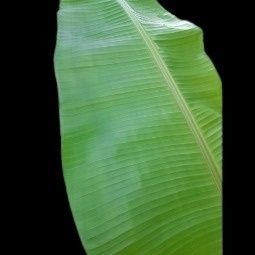
Label: Calcium